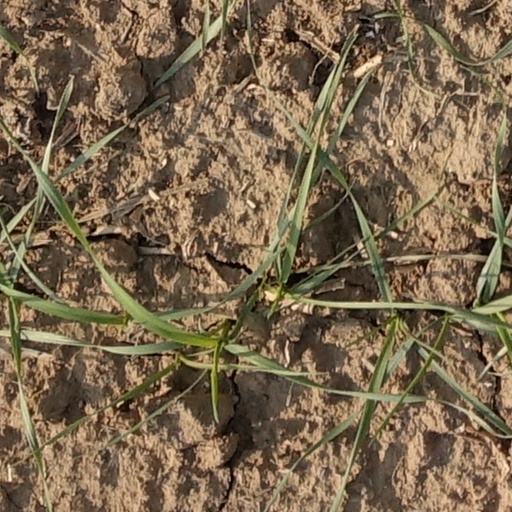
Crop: wheat